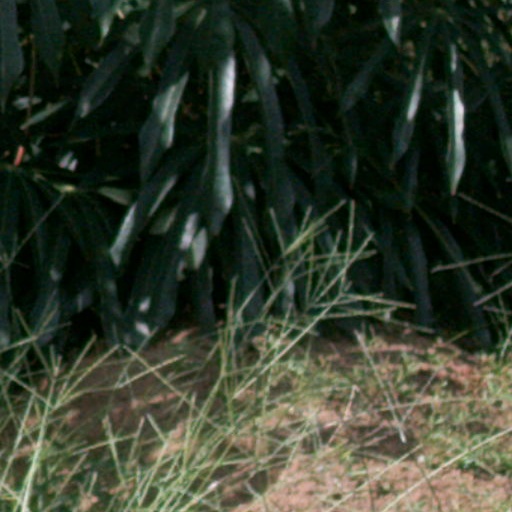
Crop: cassava